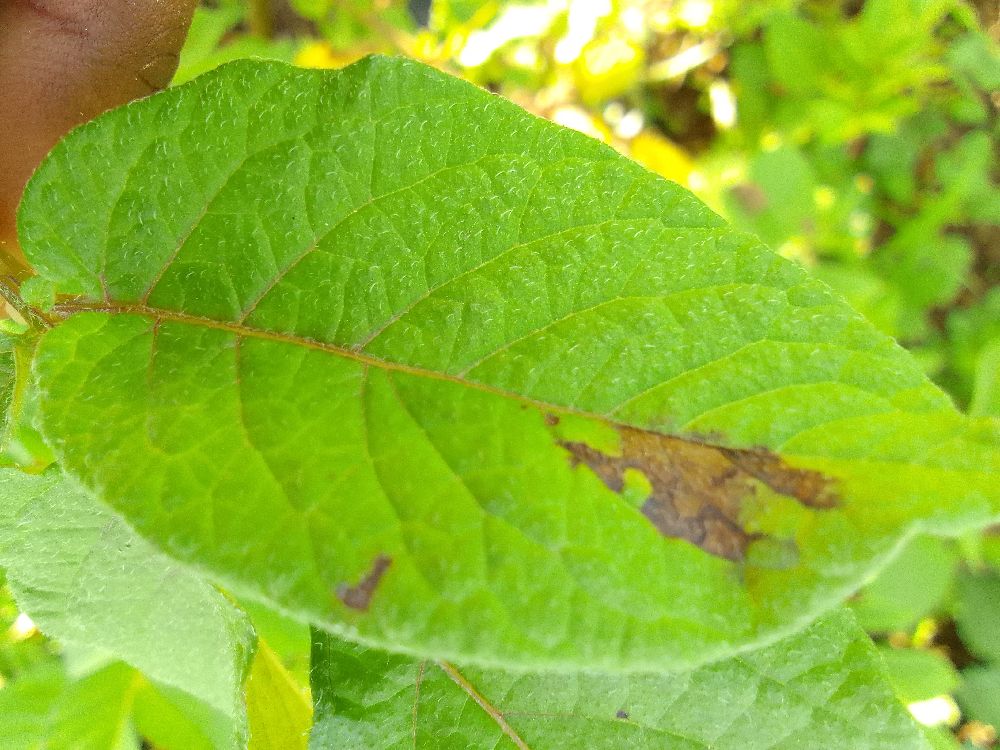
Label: Late blight